Impact of the COVID-19 pandemic on public transport

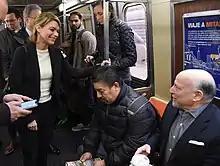
Interim New York City Transit President Sarah Feinberg rides the subway, March 9

Based on data released by Transit, demand for public transport in Canada dropped an average of 83 percent in late March compared to previous years. On March 17, the Edmonton Transit Service started using Saturday schedules for all of its routes 7 days a week. On April 1, Calgary Transit also reduced service. In Saskatoon, ridership had dropped by over 80 percent by March 30.